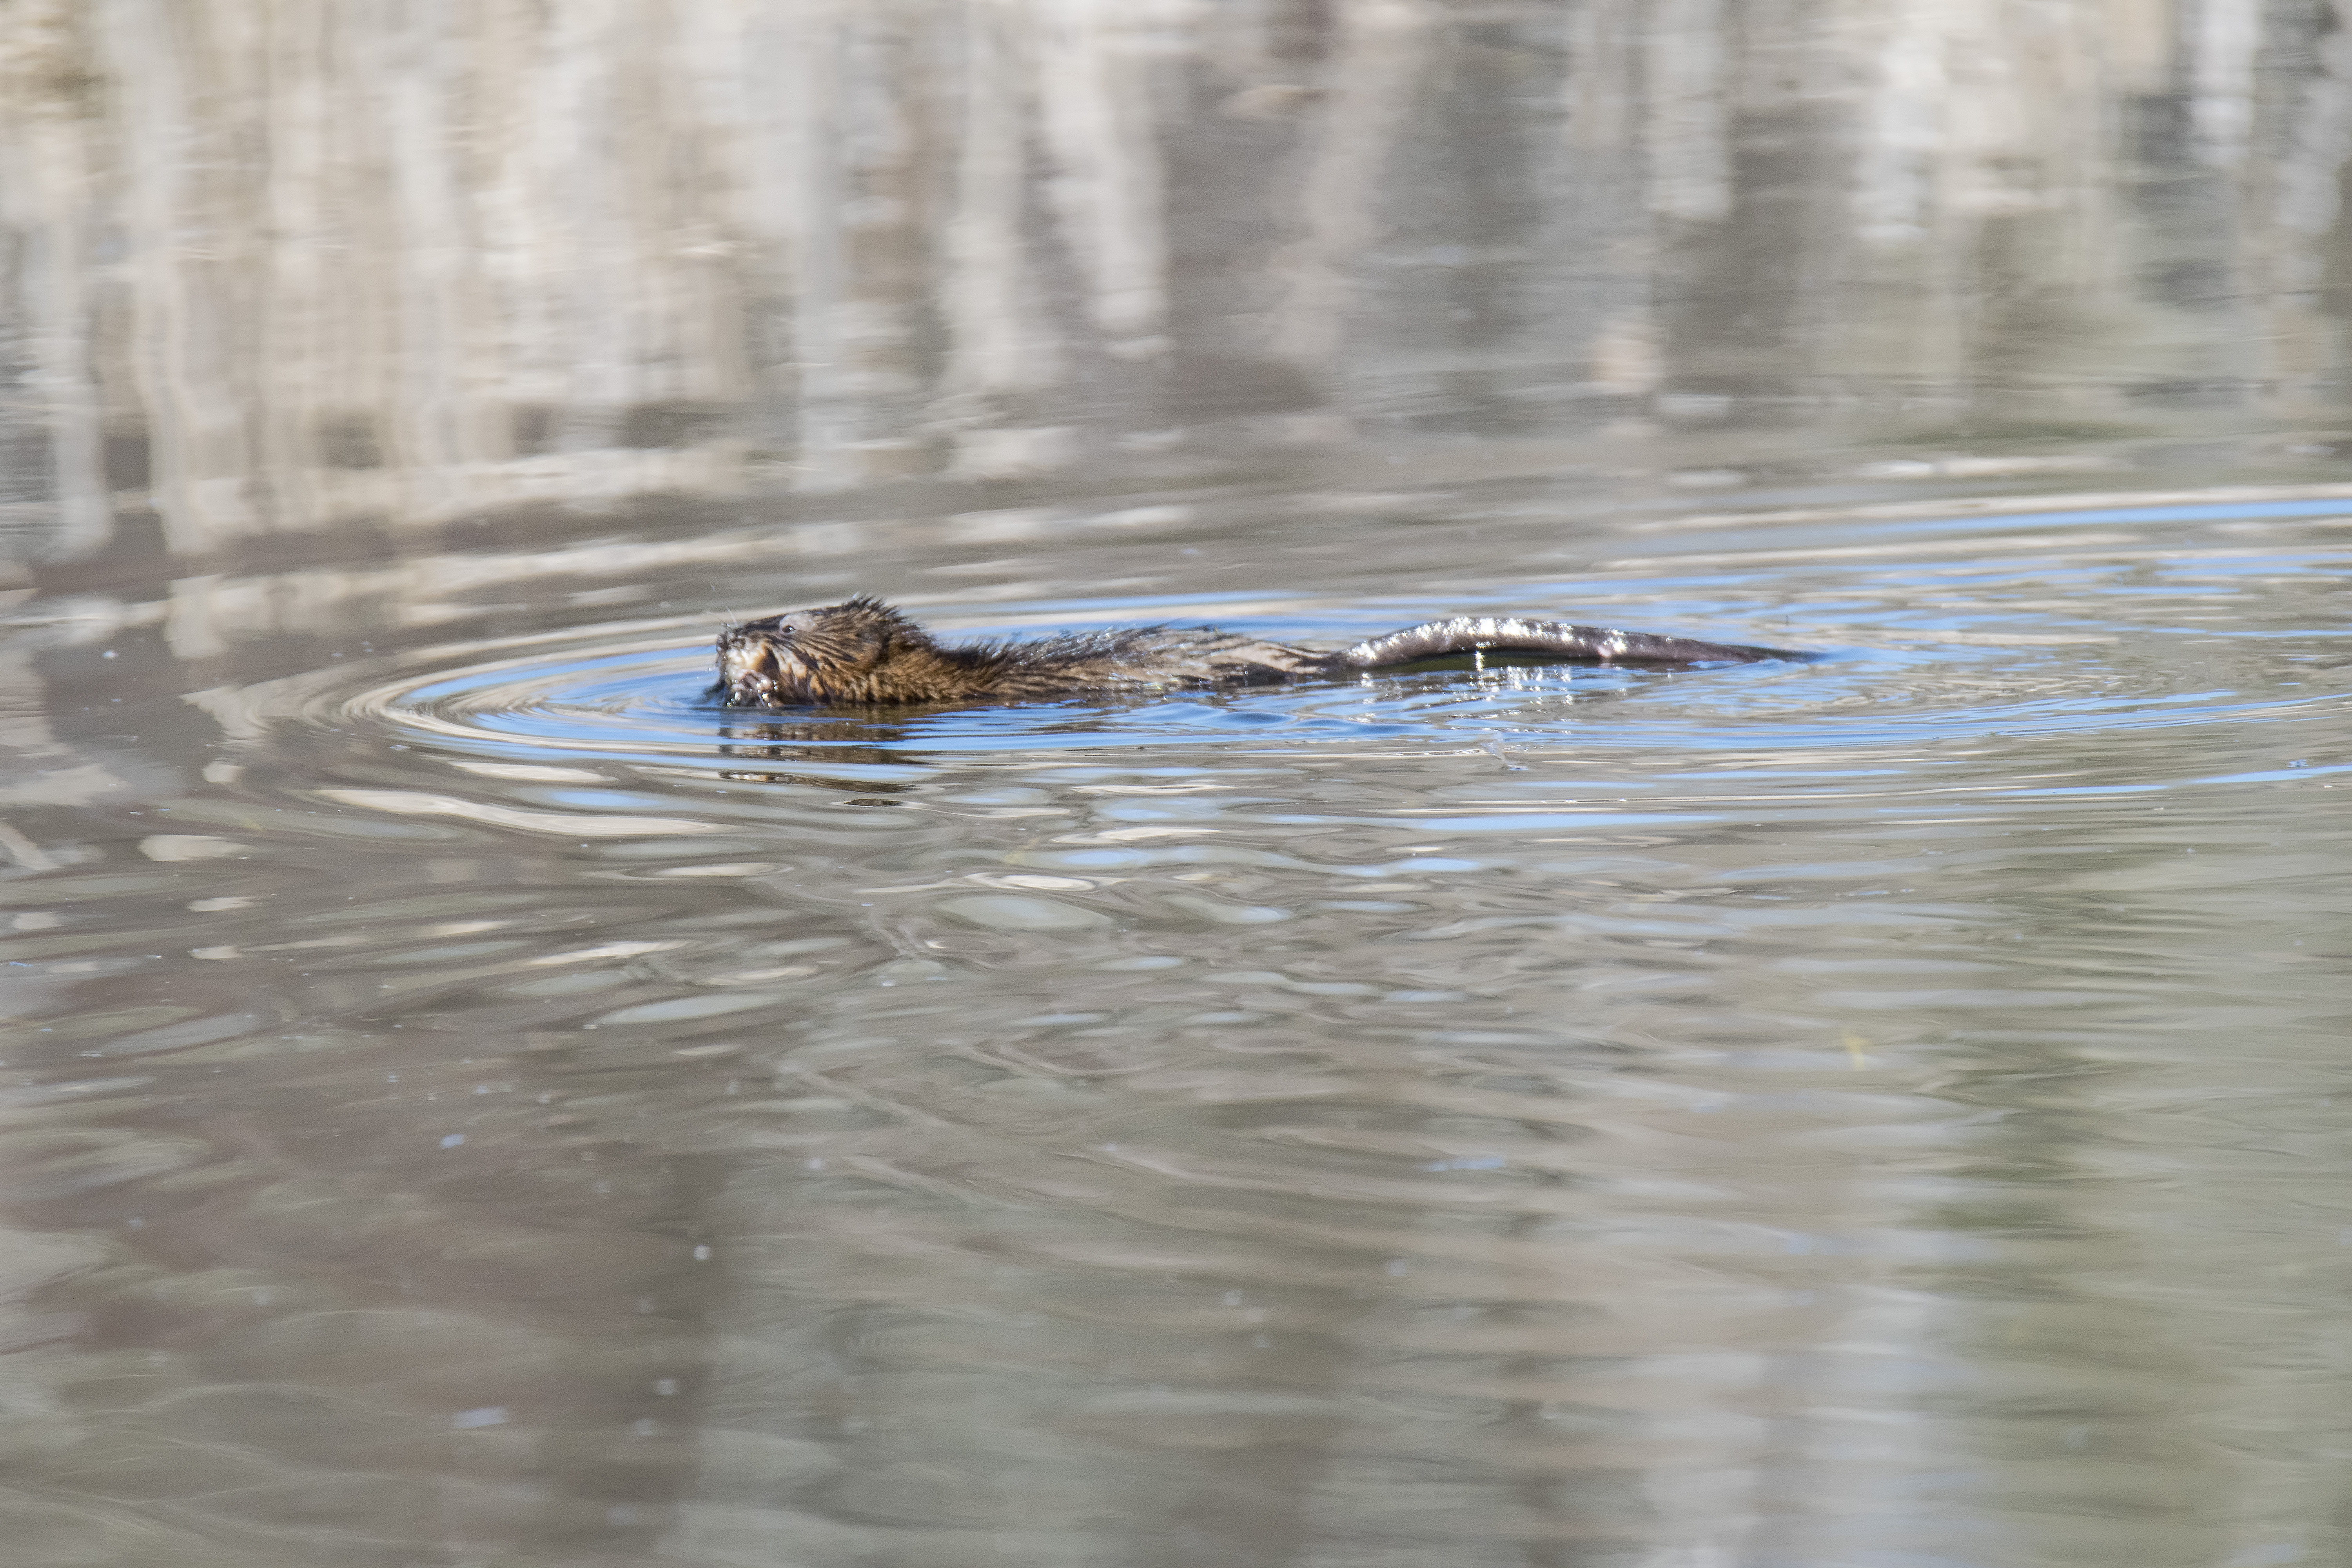
water, bird, wildlife, reflection, reptile, fauna, alligator, rat, duck, canada, vertebrate, quebec, water bird, sherbrooke, musqu, muskrat